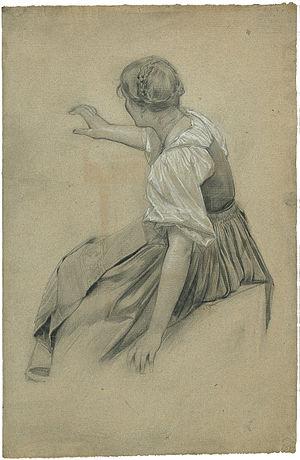
La technique de dessin aux trois crayons utilise trois crayons sur papier : pierre noire, sanguine, et craie blanche. Le papier utilisé est de valeur moyenne. La pierre noire donne les lignes principales du dessin, les ombres et les tons froids, la sanguine donne les tons chauds et la craie blanche sert aux rehauts.